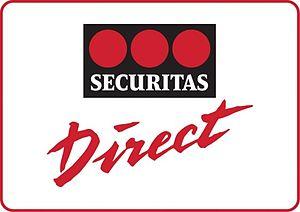
Verisure, anciennement Securitas Direct, est une entreprise d'origine suédoise spécialisée dans les alarmes avec télésurveillance, elle est présente dans 17 pays en Europe et en Amérique du Sud et compte 3,3 millions de clients pour 18 000 salariés.